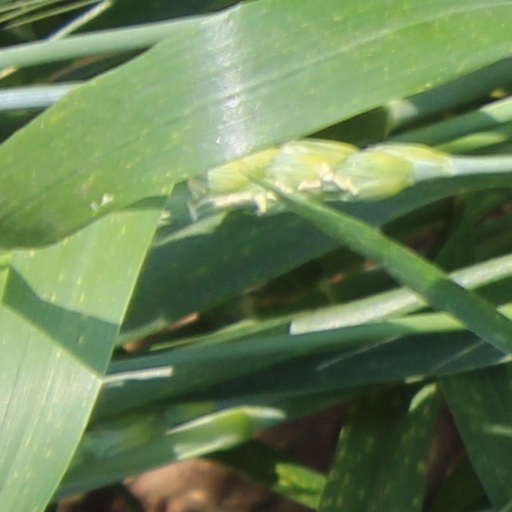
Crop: wheat